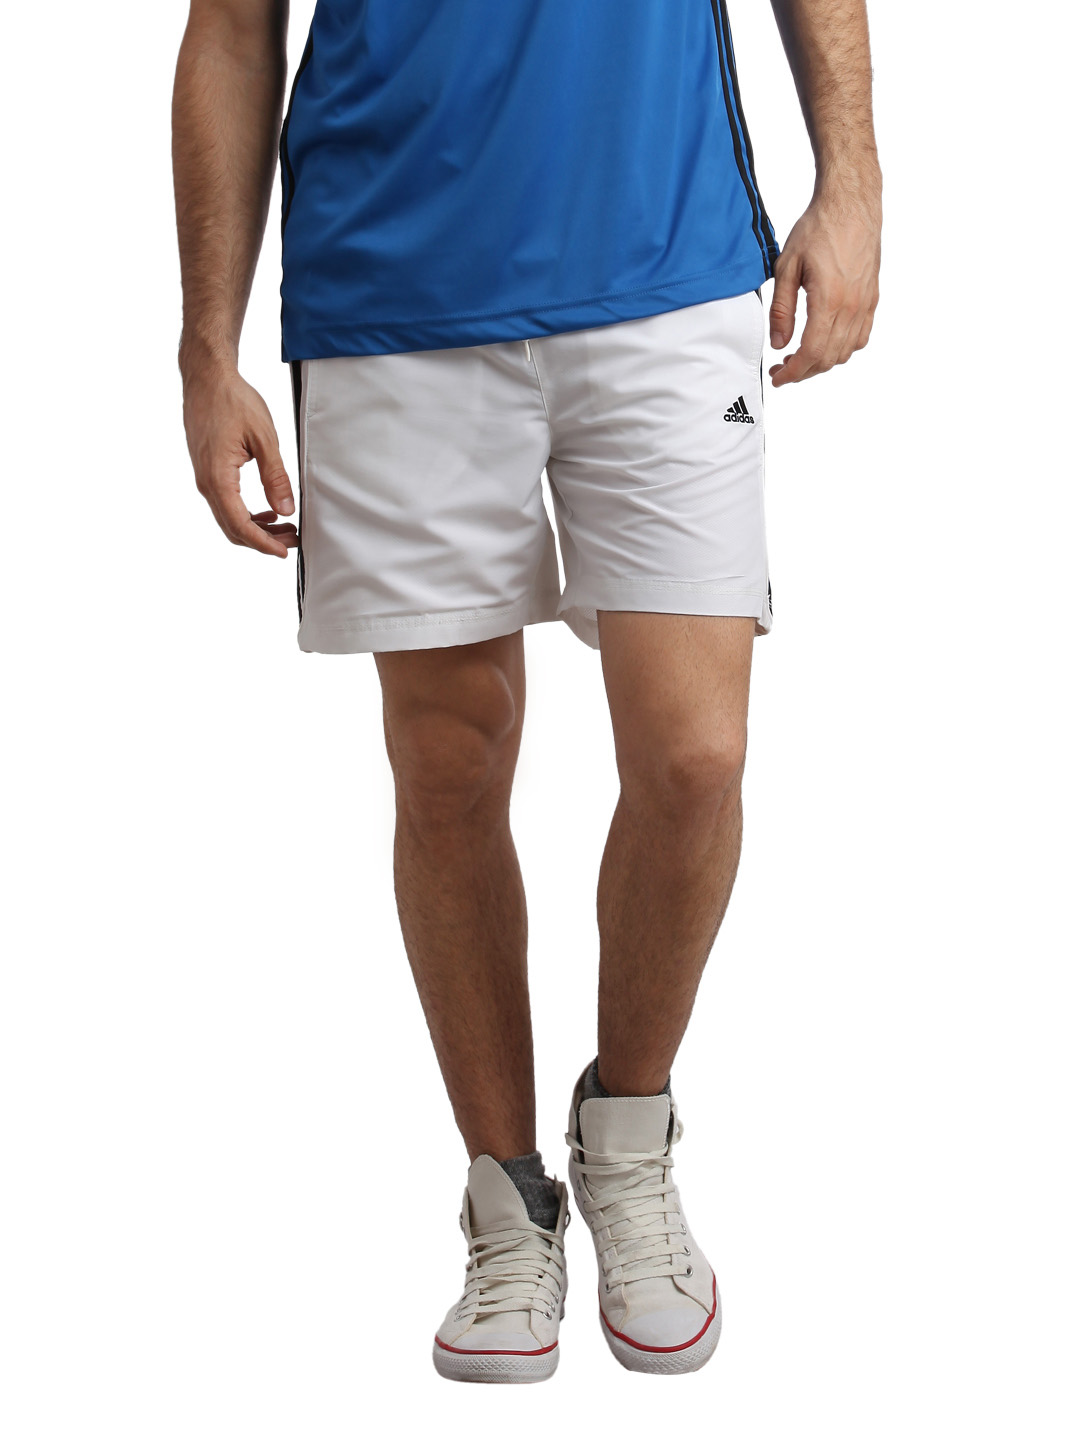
ADIDAS Men White Chelsea Shorts
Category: Apparel / Bottomwear / Shorts
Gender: Men
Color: White
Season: Winter 2014
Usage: Casual